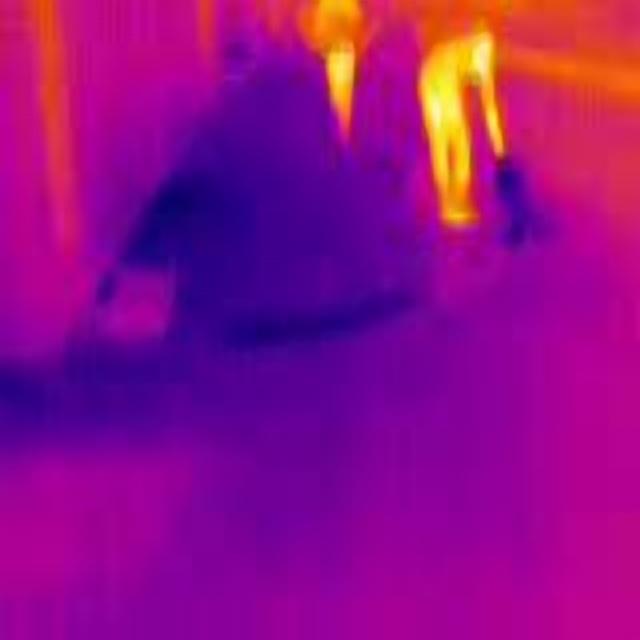
Detected objects:
label: person
label: person